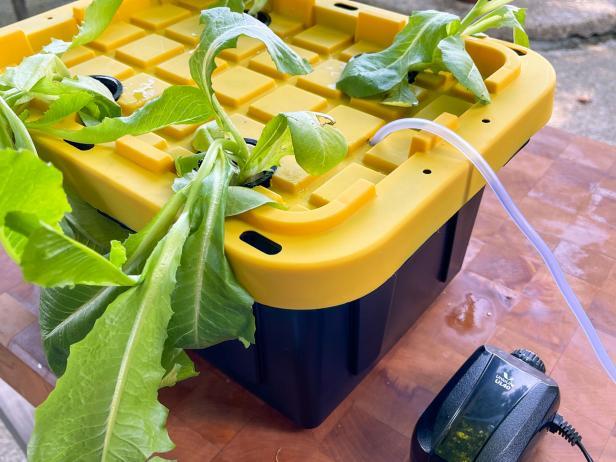
Chombo chenye rangi nyeusi ambacho kimetumika  katika kutengeneza mfumo wa kilimo kisichotumia udongo katika ukuzaji, kikiwa na mfuniko wa njano wenye matobo ambayo mimea imepandwa na pia ukiwepo mpira wa maji unaotumika katika usafirishaji.